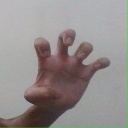
अक्षर: झ